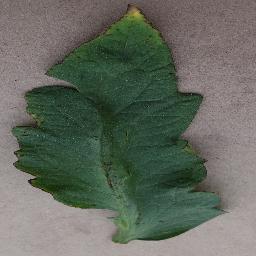
Label: Tomato___Bacterial_spot